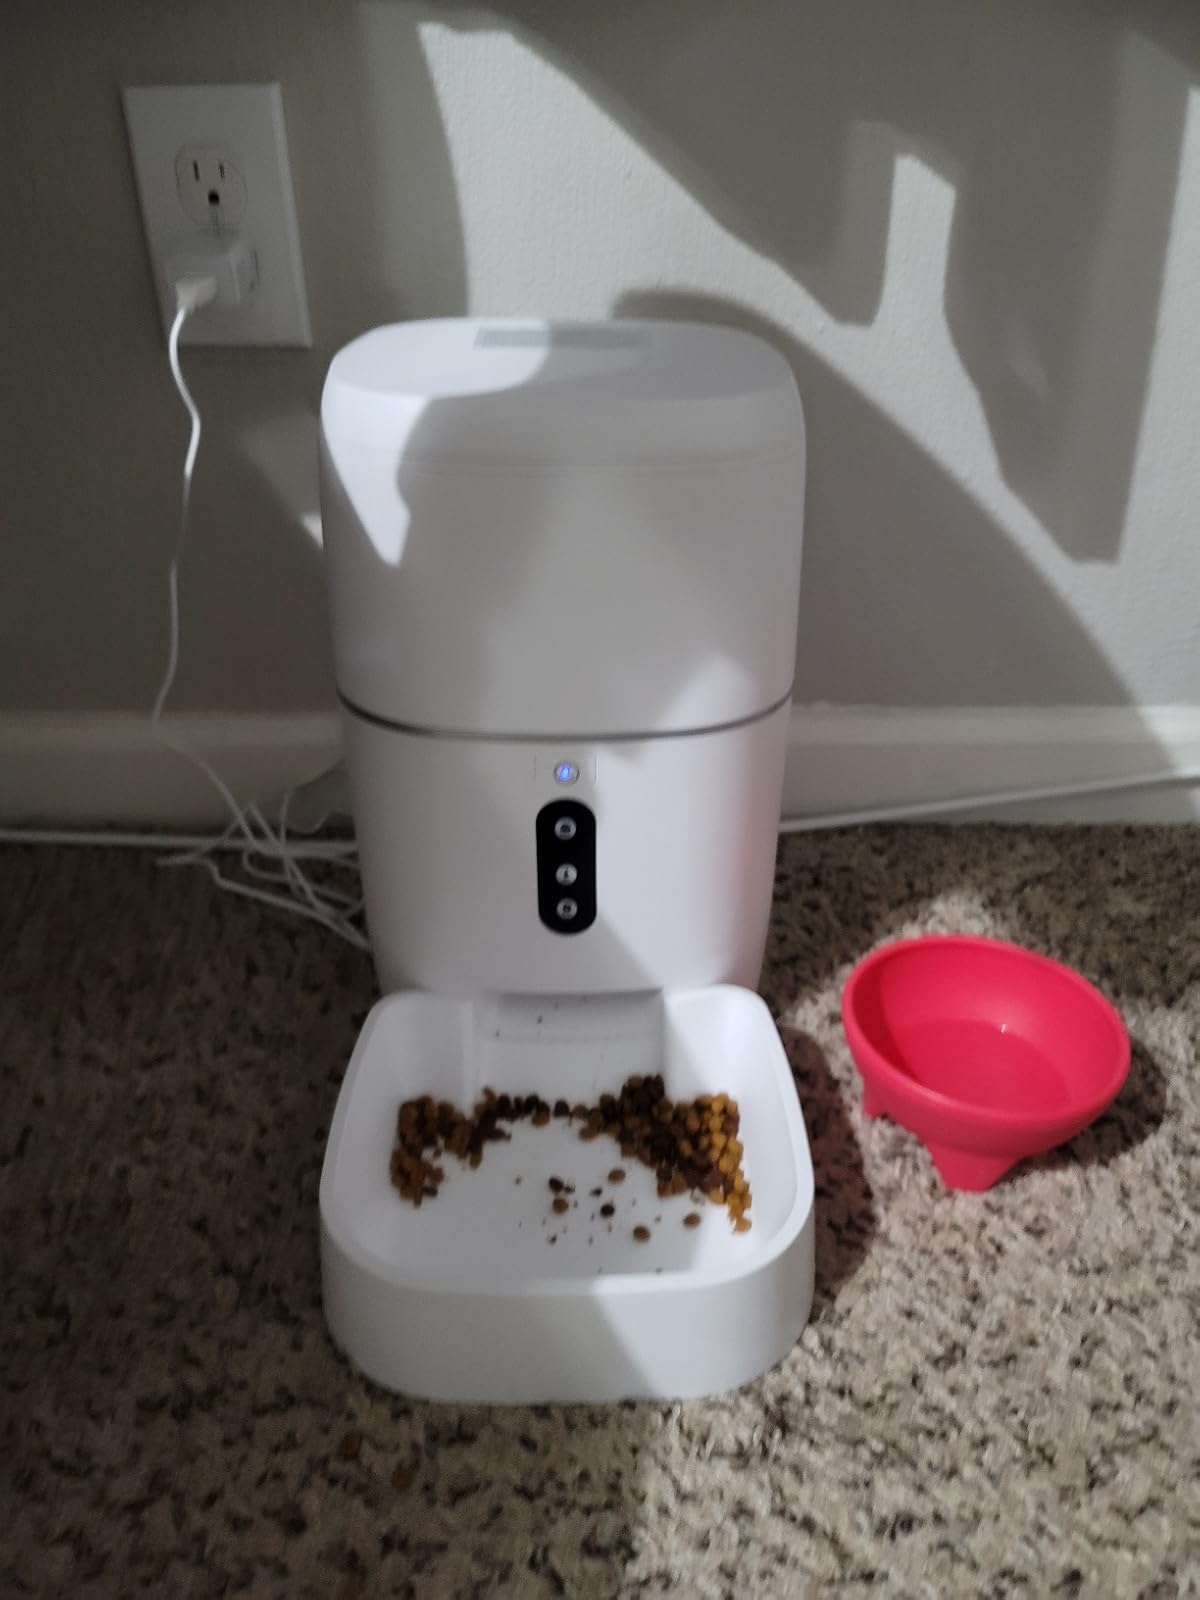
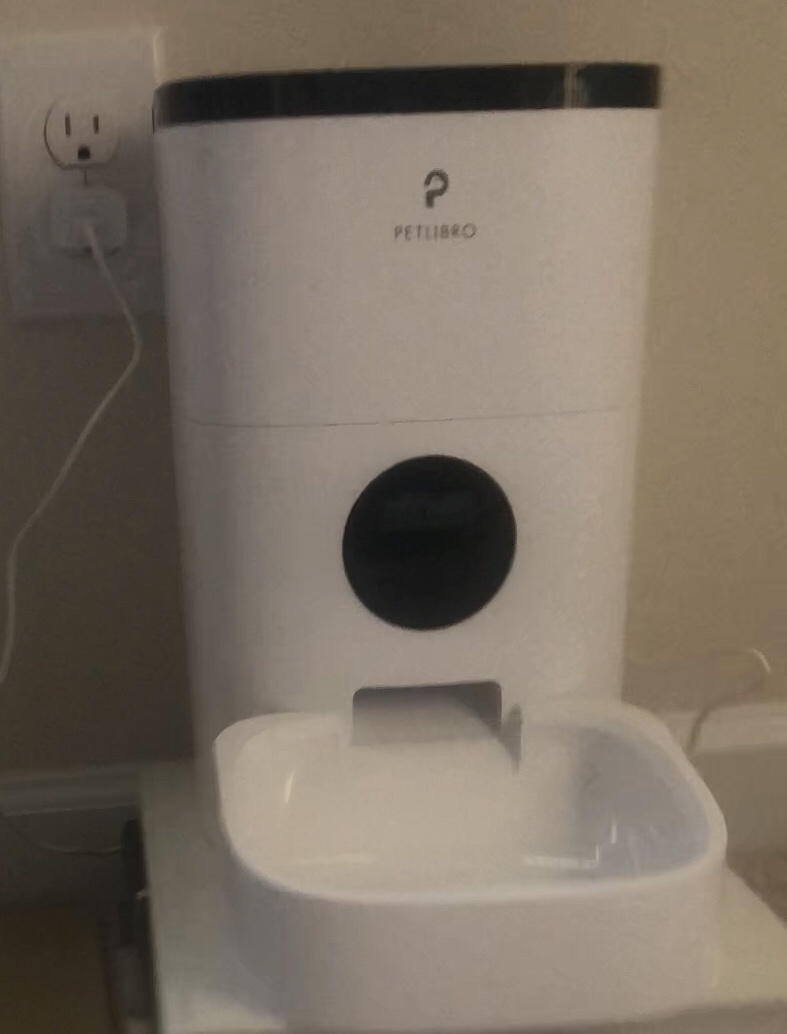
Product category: items_feeder
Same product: no